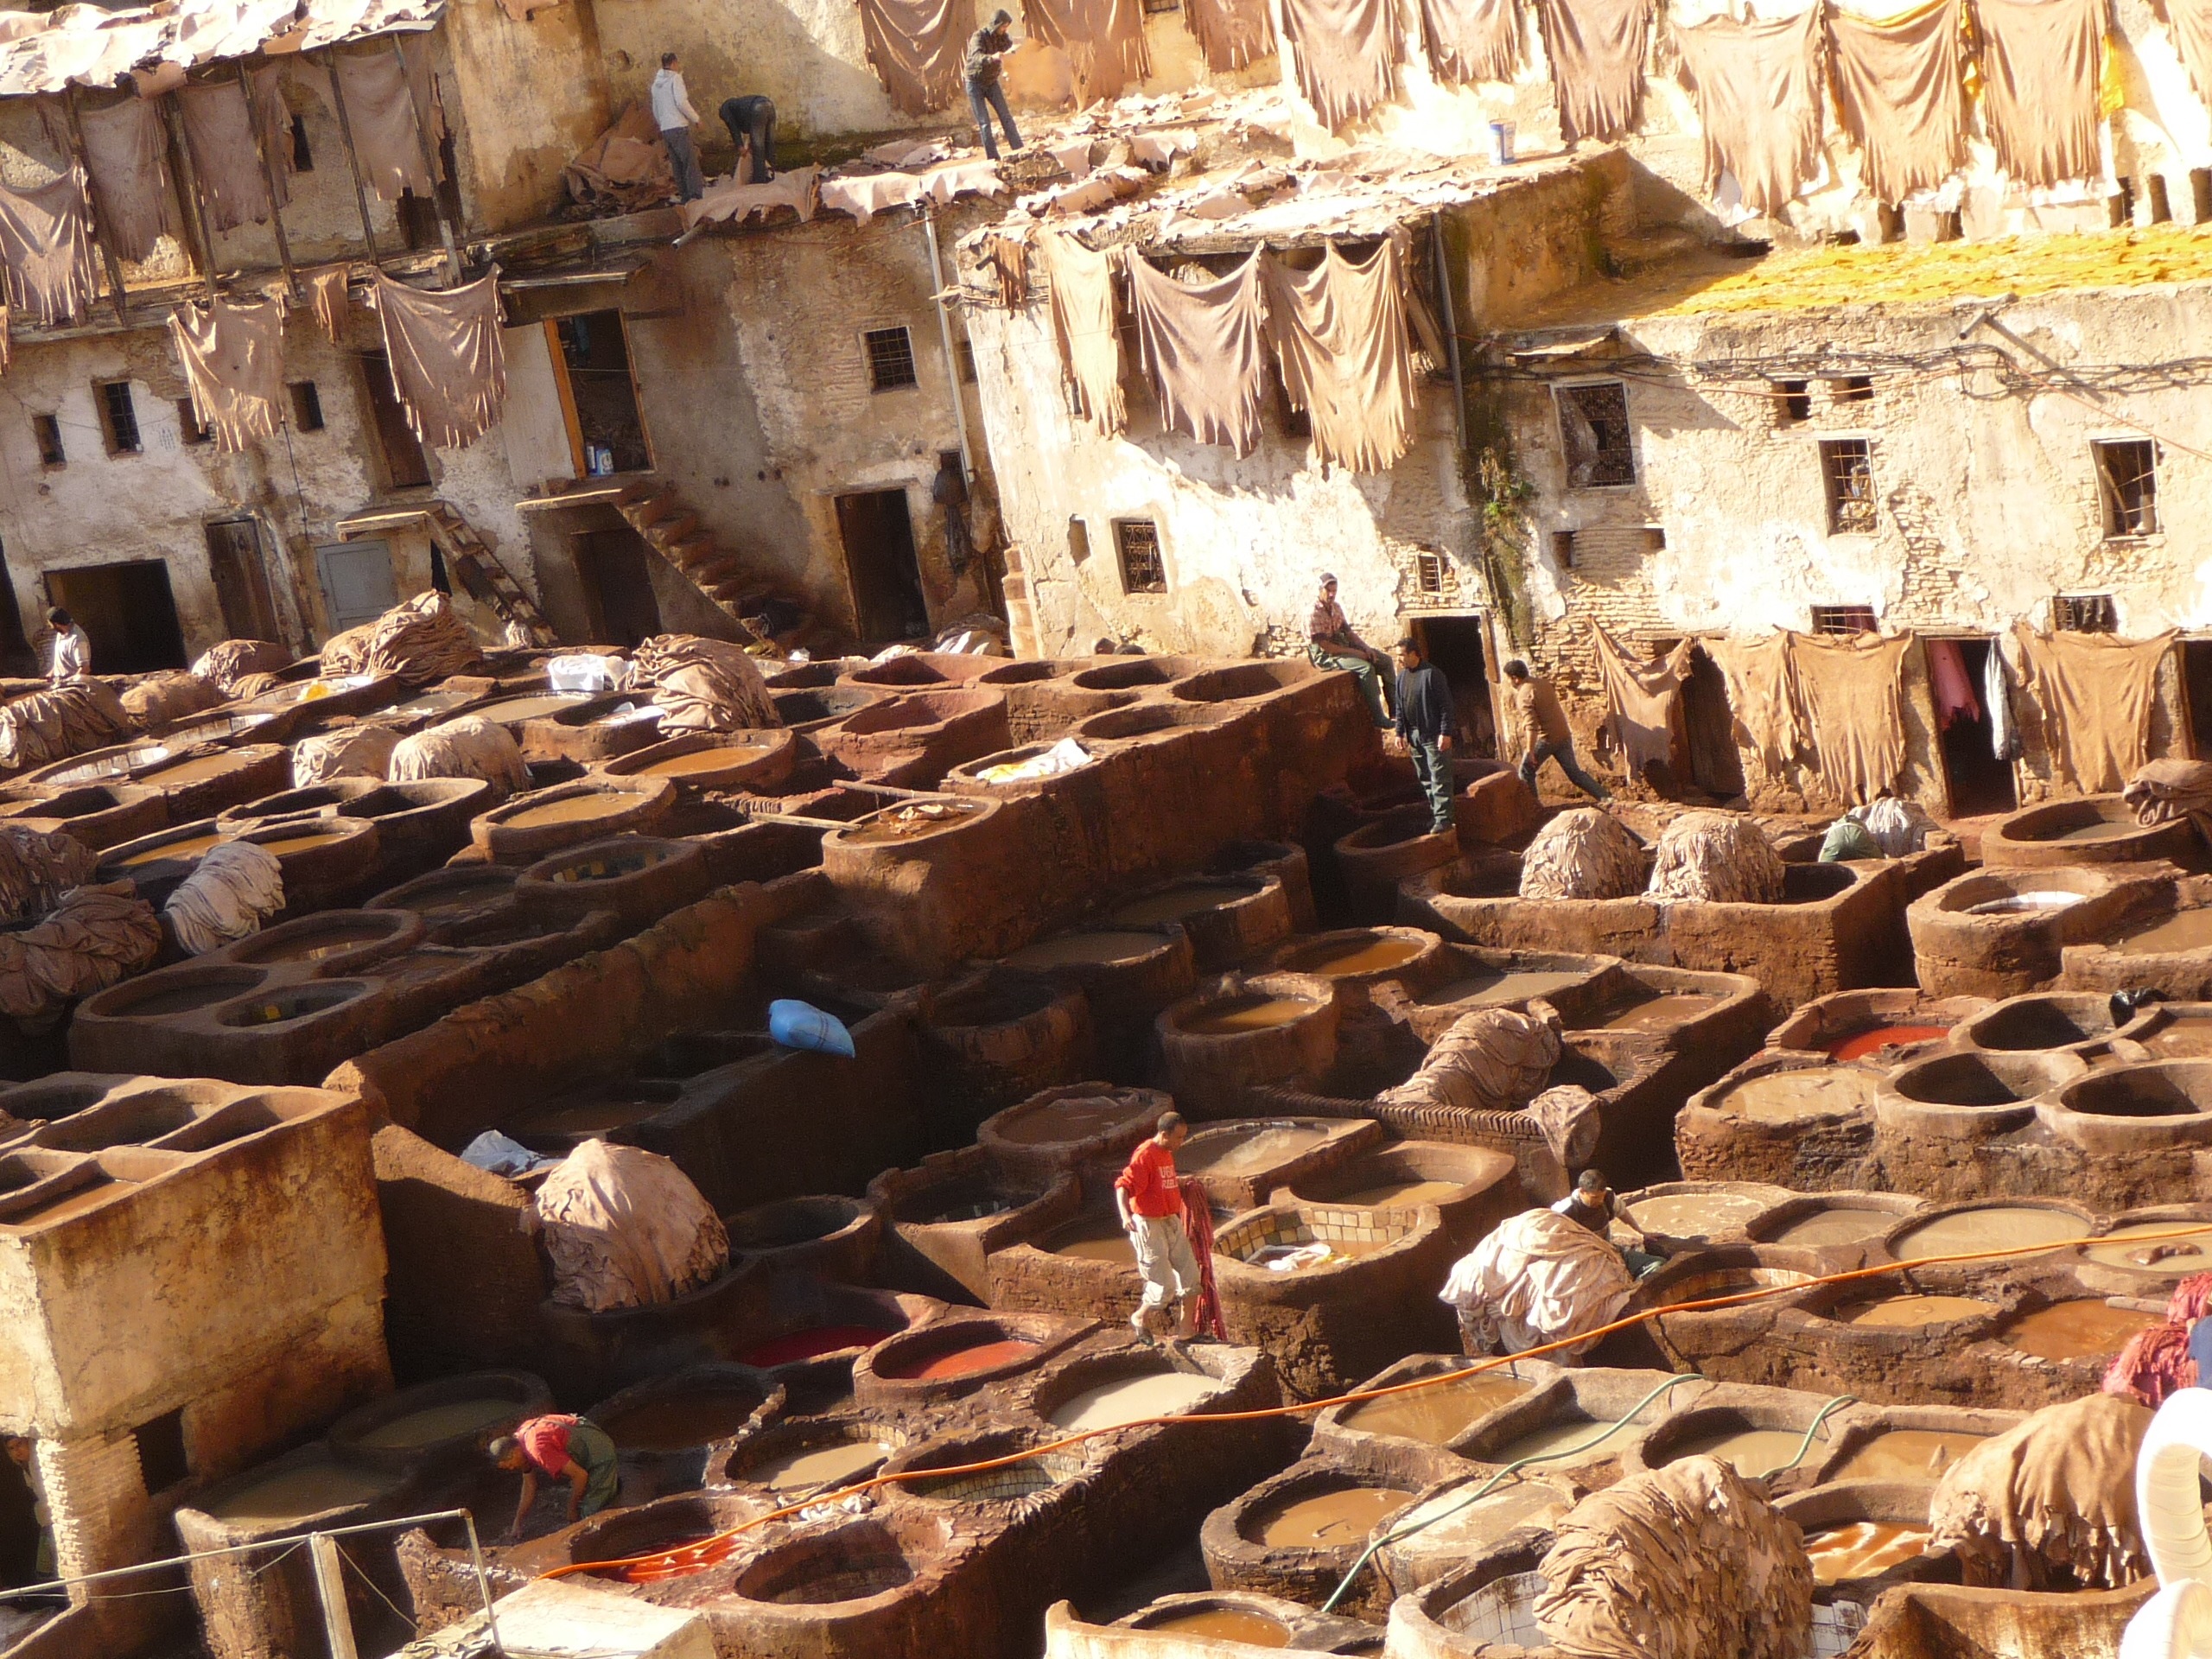
dish, bazaar, market, morocco, slum, skins, artisans, ancient history, human settlement, the tannery